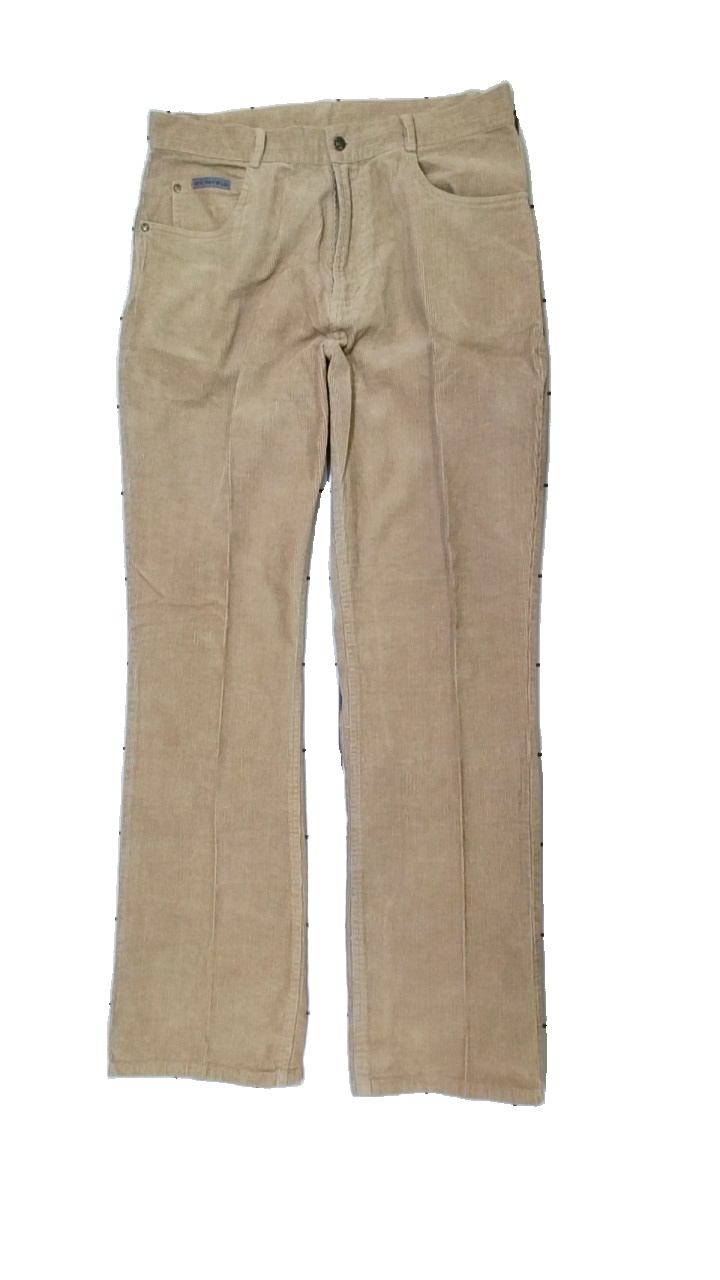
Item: Trousers (Ladies)
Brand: Springfield
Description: bruna manchester byxor
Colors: Brown
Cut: Regular
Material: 100% cotton
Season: All
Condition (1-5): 5
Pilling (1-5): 5
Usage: Reuse
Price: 100-150